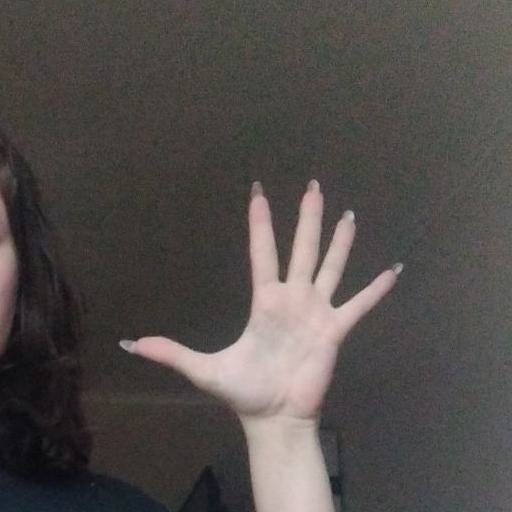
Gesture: palm